Women's political participation in India

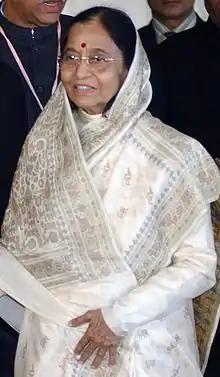
Pratibha Patil became the first women to be elected as the President of India.

India has a multi-party system with 6 registered parties at the national level. The six largest parties in India are the Indian National Congress (INC), the Bharatiya Janata Party (BJP), Aam Aadmi Party (AAP), Bahujan Samaj Party (BSP), National People's Party (NPP) and the Communist Party of India (Marxist) (CPI(M)). Political parties have increased outreach among women voters as India's party system has become more competitive. This has included the creation of women's wings in the largest parties. The BJP's wing is the BJP Mahila Morcha, the INC's wing is All India Mahila Congress, the AAP's wing is the AAP Mahila Shakti (AMS), the CPI(M)'s wing is the All India Democratic Women's Association, the NPP's wing is the National People's Women Committee, and the CPI's wing is the National Federation of Indian Women.